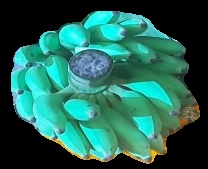
Variety: elakki-bale
Grade: grade2